Super Bowl LVI

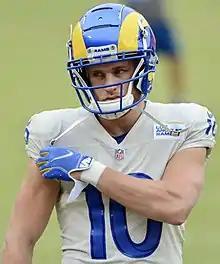
Cooper Kupp was the first player since 2005 to obtain the receiving triple crown

The Los Angeles Rams finished the 2021 season with a record under fifth-year head coach Sean McVay. This was their fifth Super Bowl appearance, third as a Los Angeles–based team, and second under McVay. The franchise held a 1–3 Super Bowl record prior to the game, winning Super Bowl XXXIV in 1999 as the St. Louis Rams. They also won two pre-Super Bowl era championships in 1945 as the Cleveland Rams and 1951 during their first stint in Los Angeles.